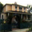
Label: house